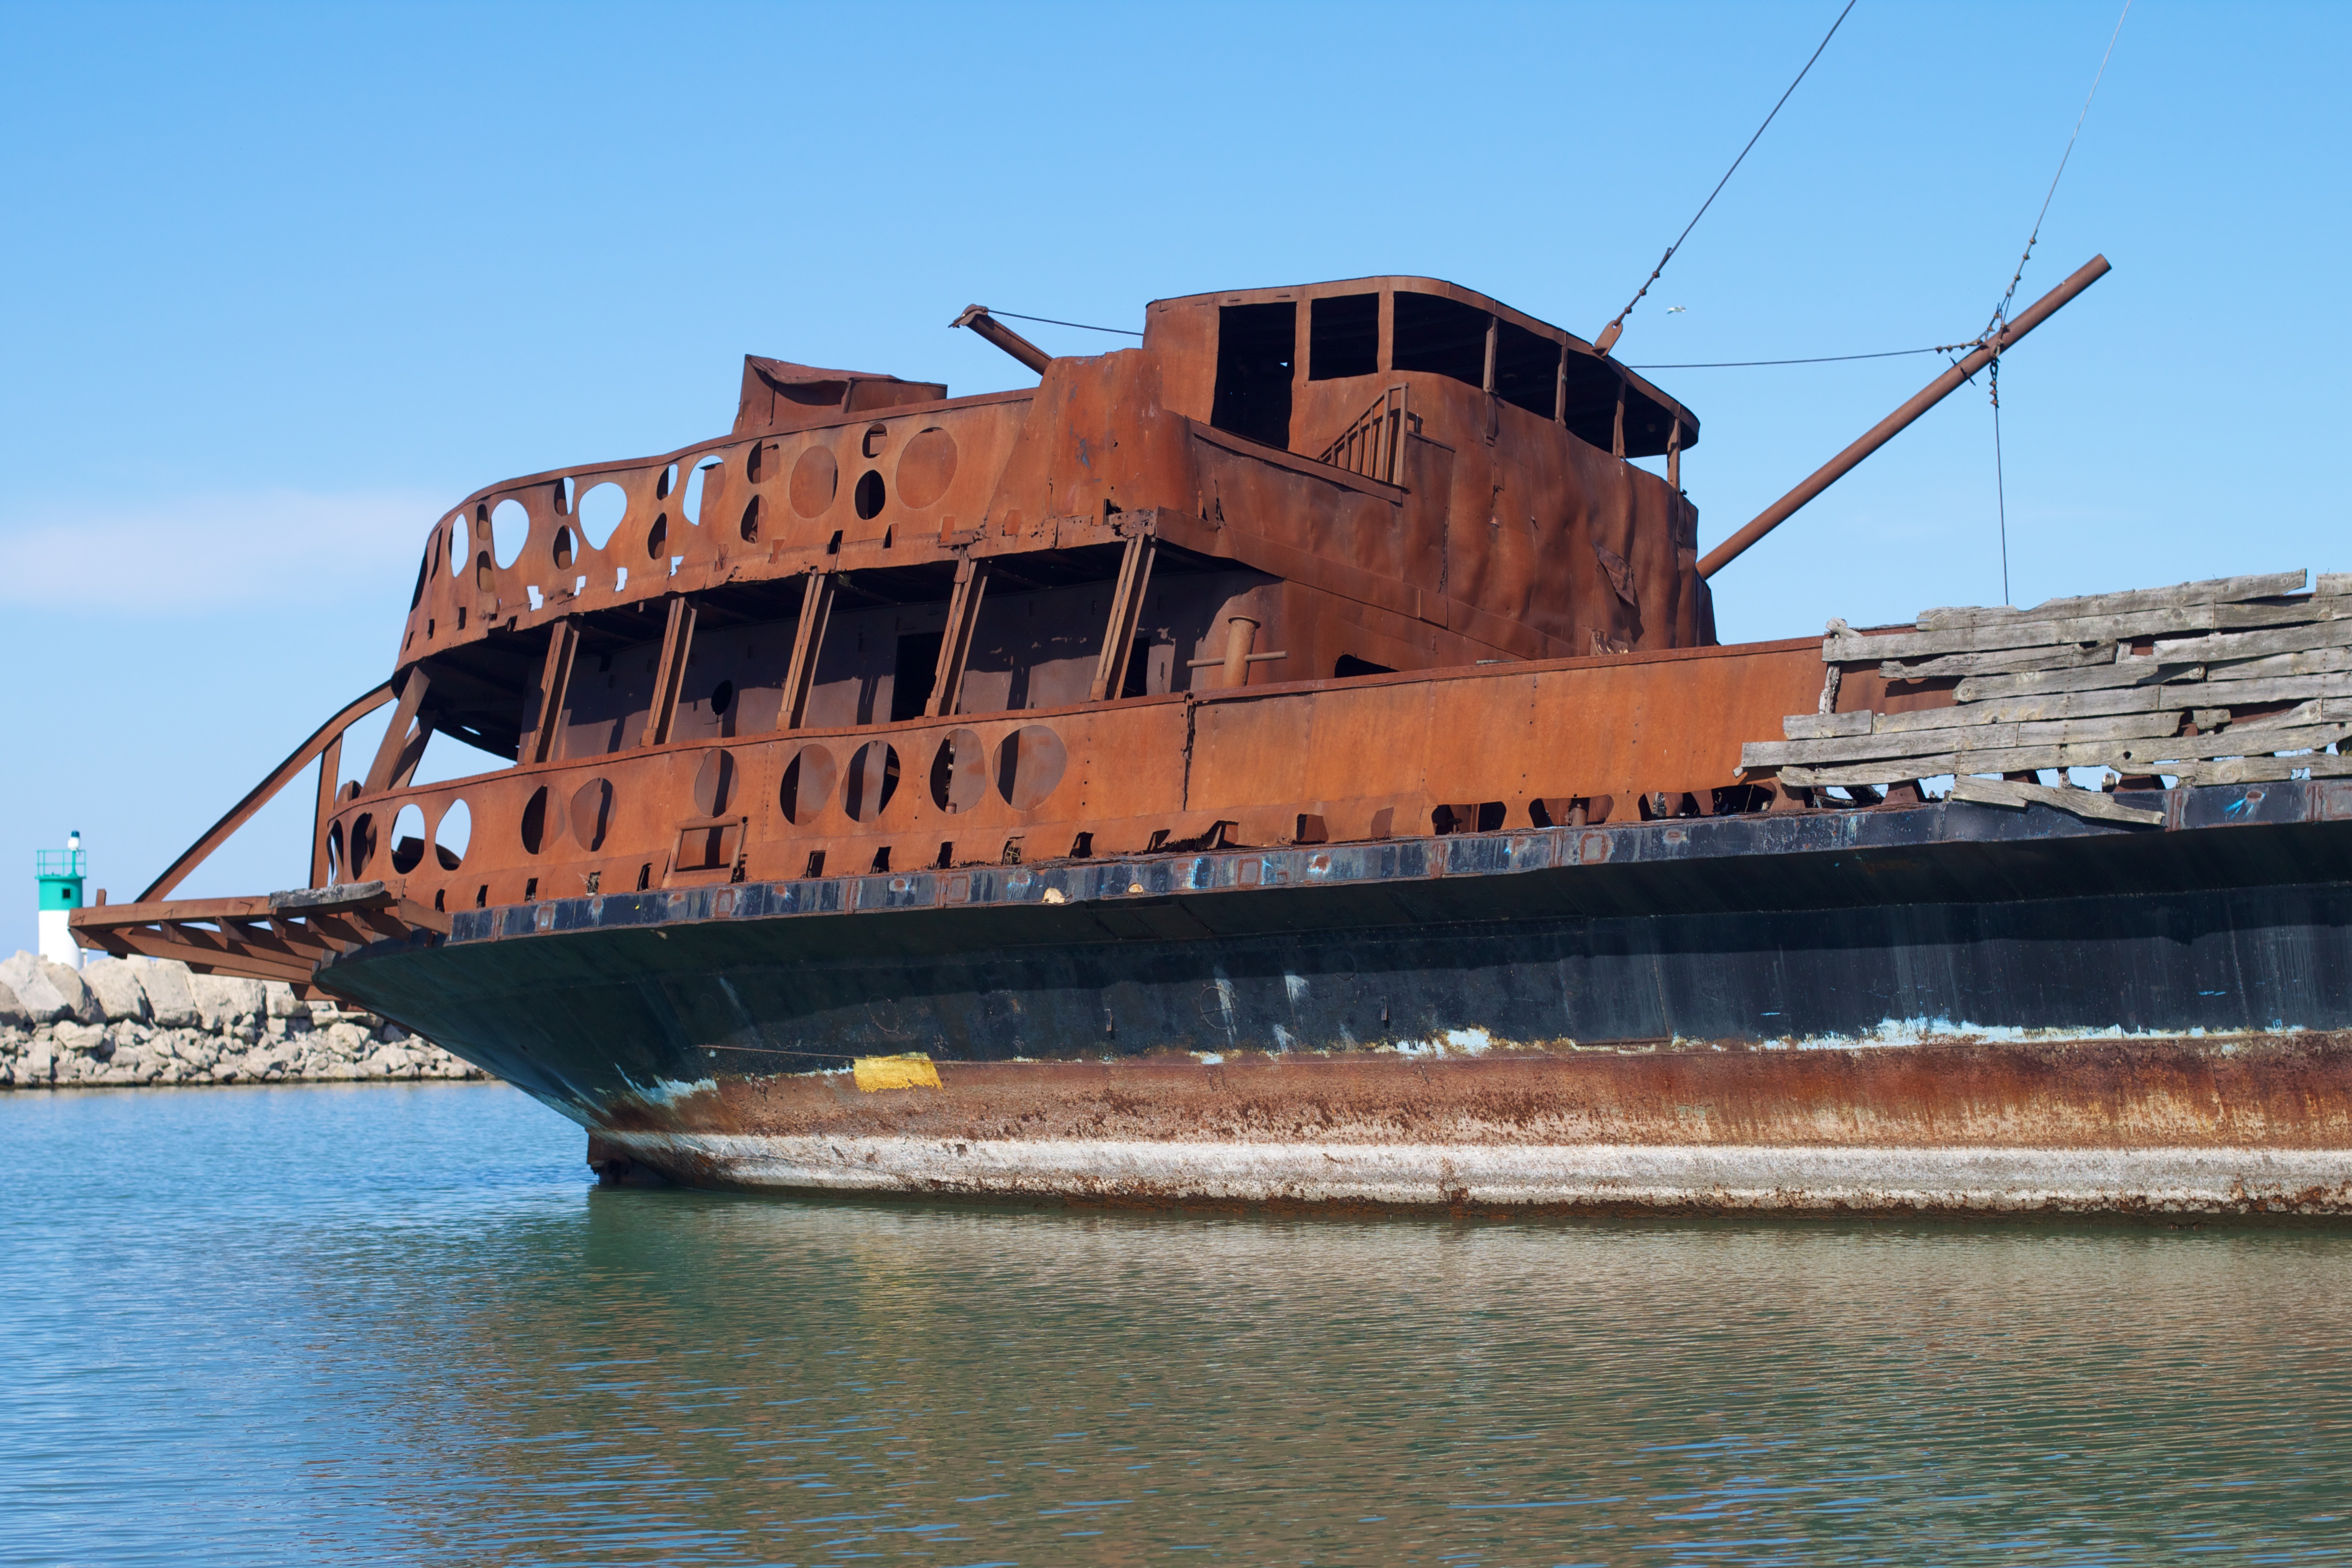
sea, boat, ship, vehicle, cargo ship, waterway, channel, watercraft, shipwreck, barge, container ship, freight transport, galleon, bulk carrier